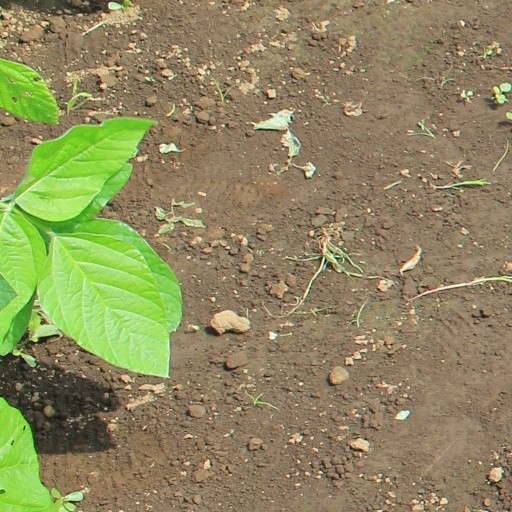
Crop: soybean